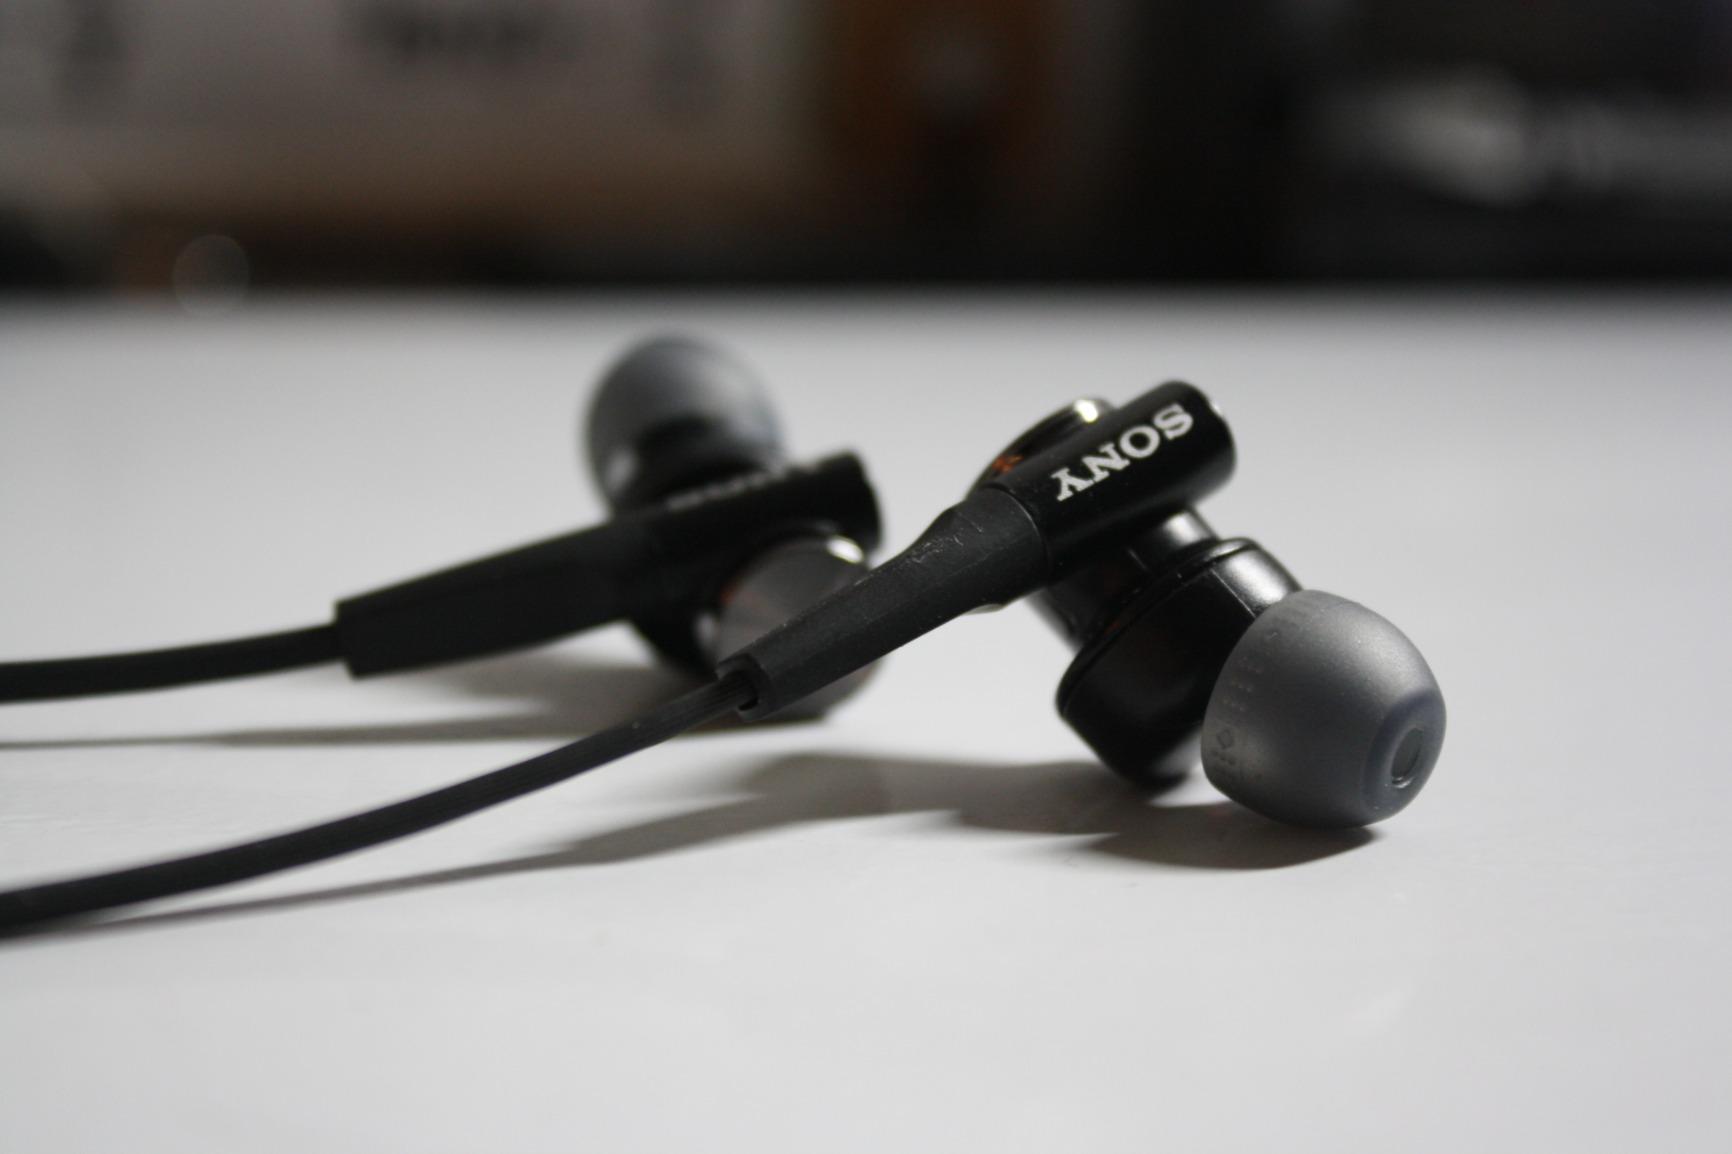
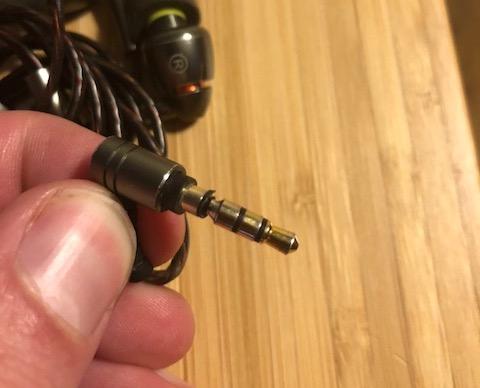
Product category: headphones
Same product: no